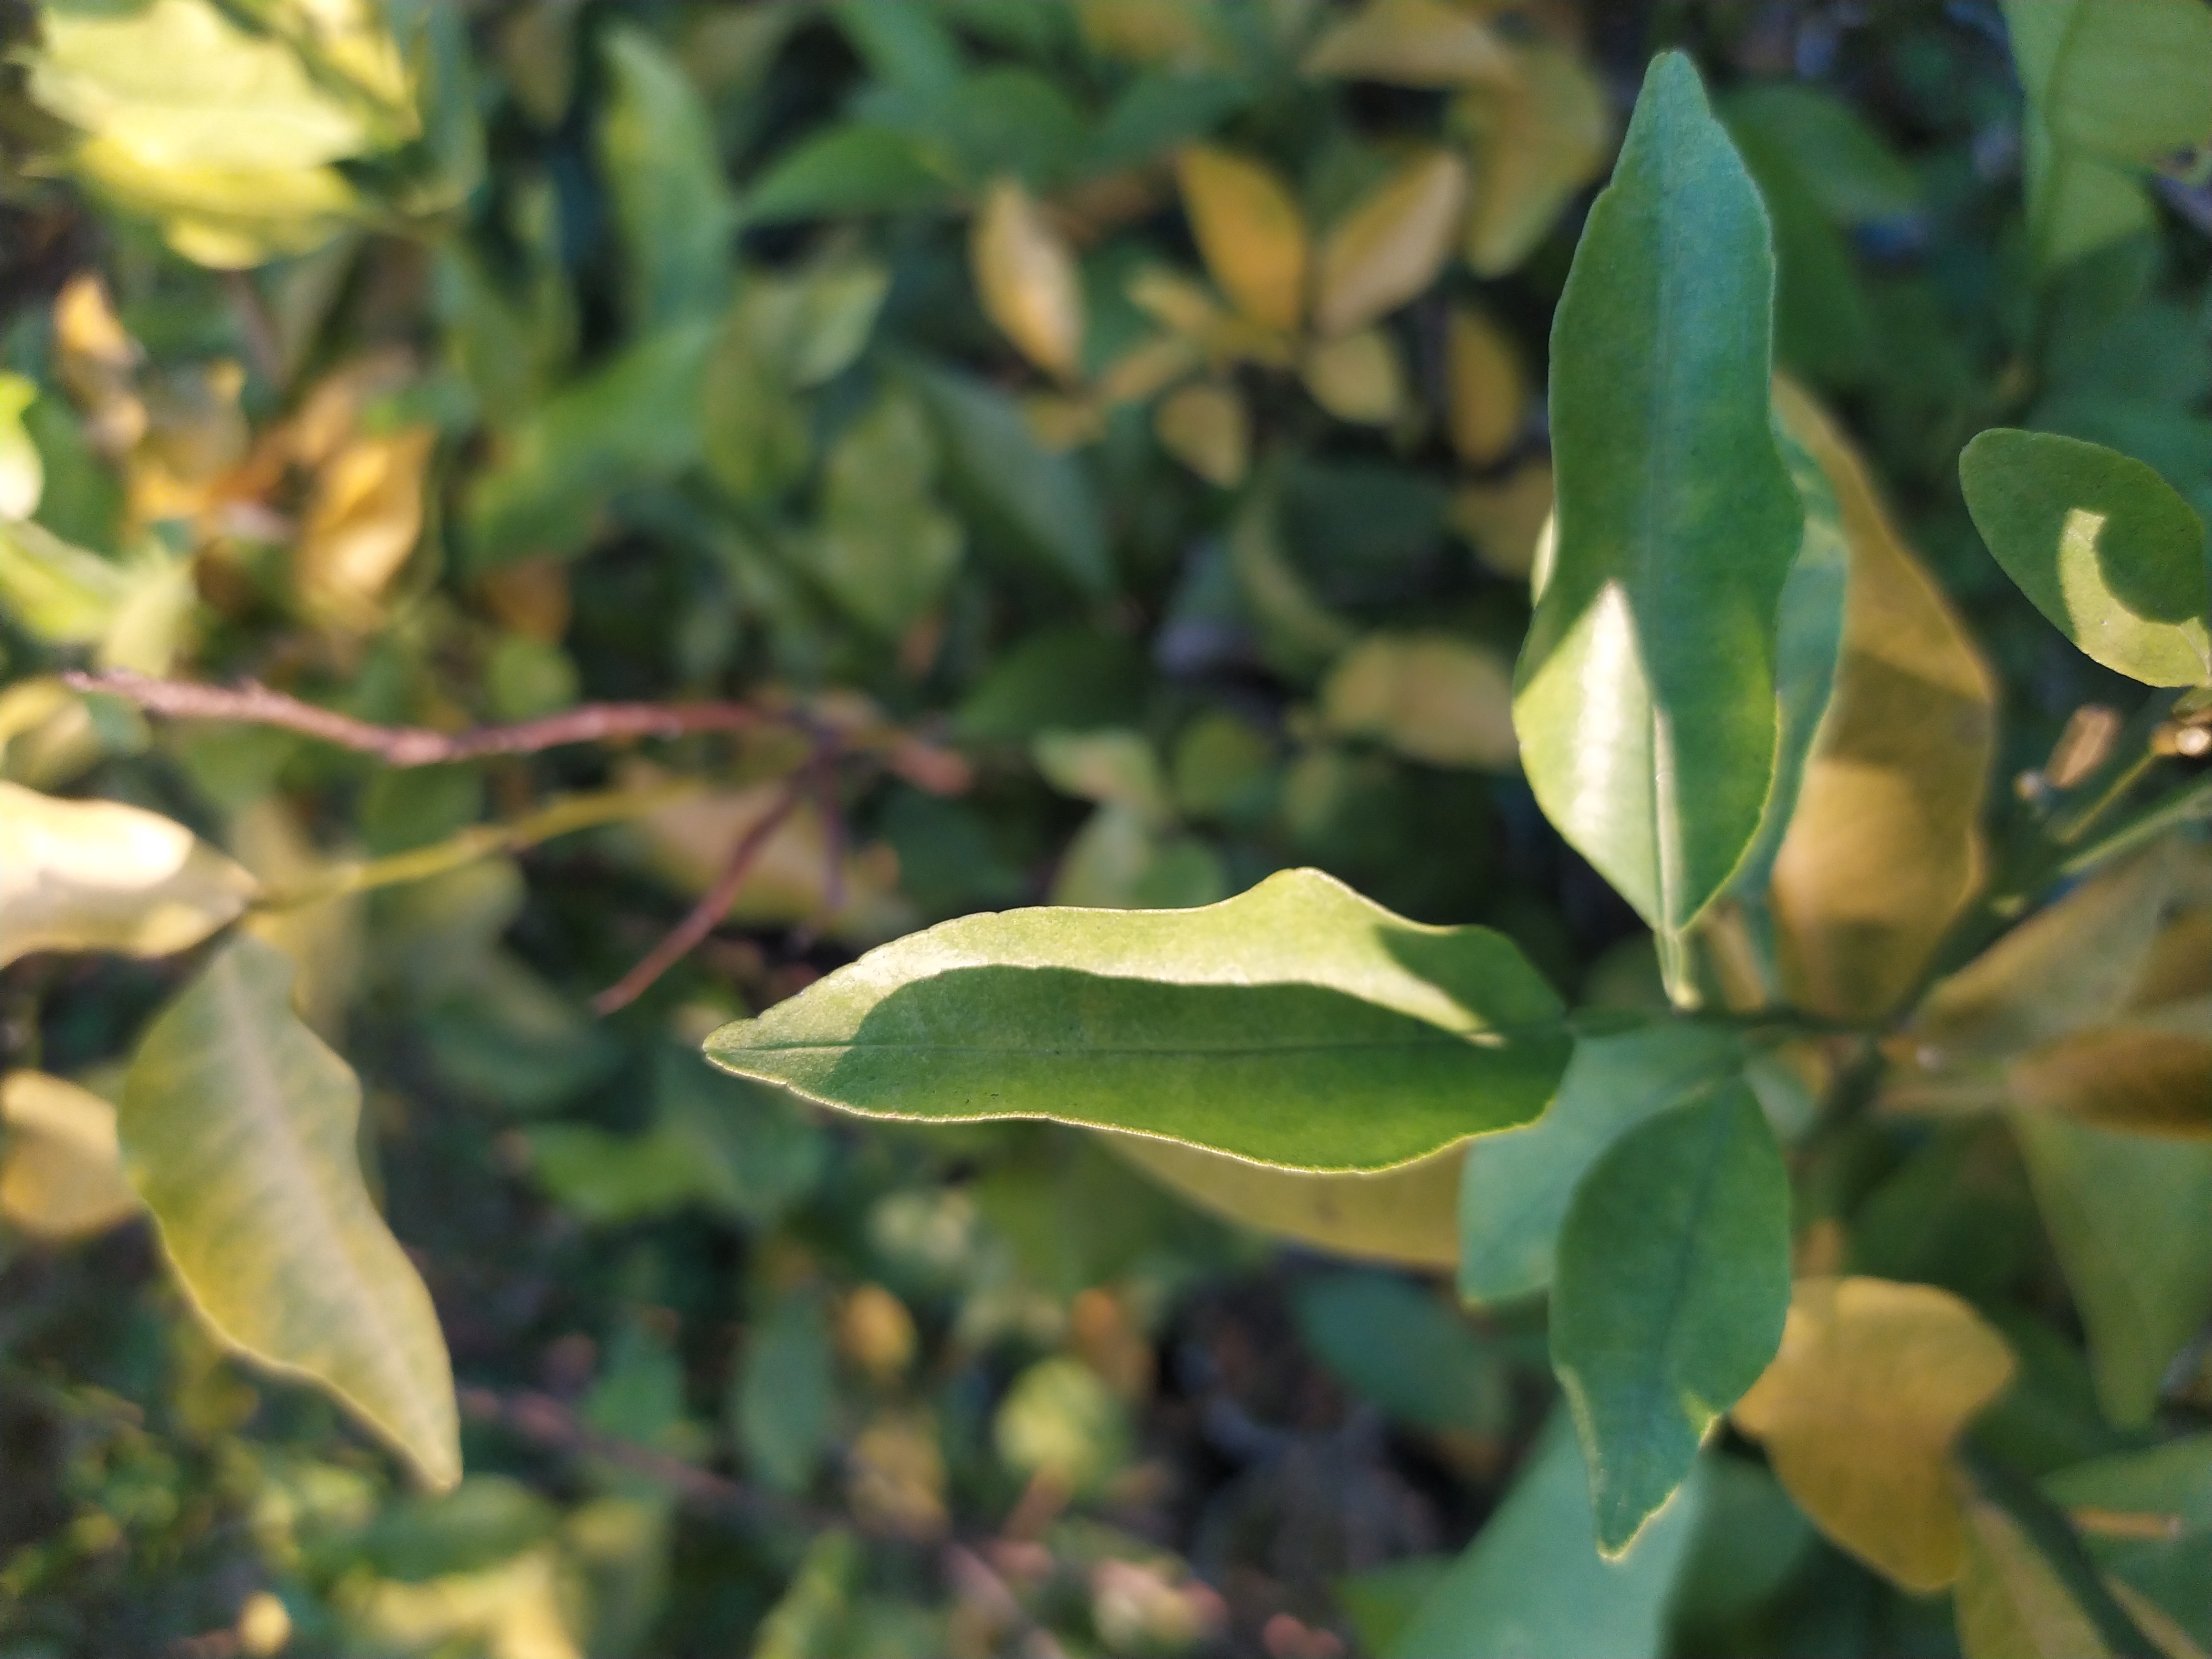
Mandarin leaf variety: Darjeling